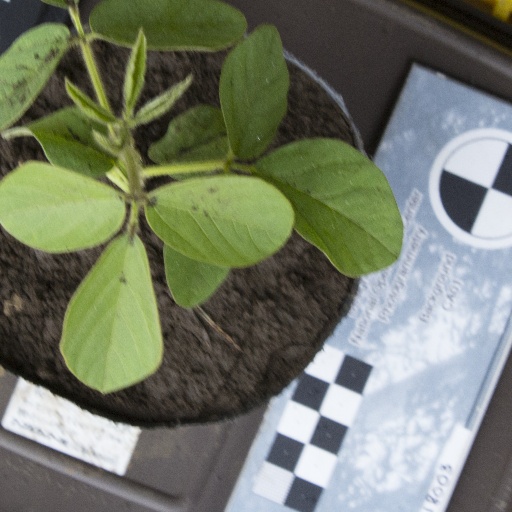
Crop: soybean